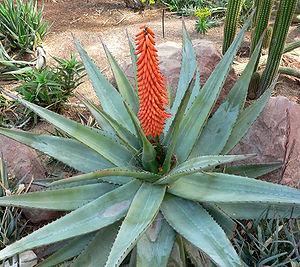
L’Aloès du Cap est un aloès indigène originaire du Cap-Occidental, Cap-Oriental, de l'État-Libre, du KwaZulu-Natal et du Lesotho en Afrique du Sud.